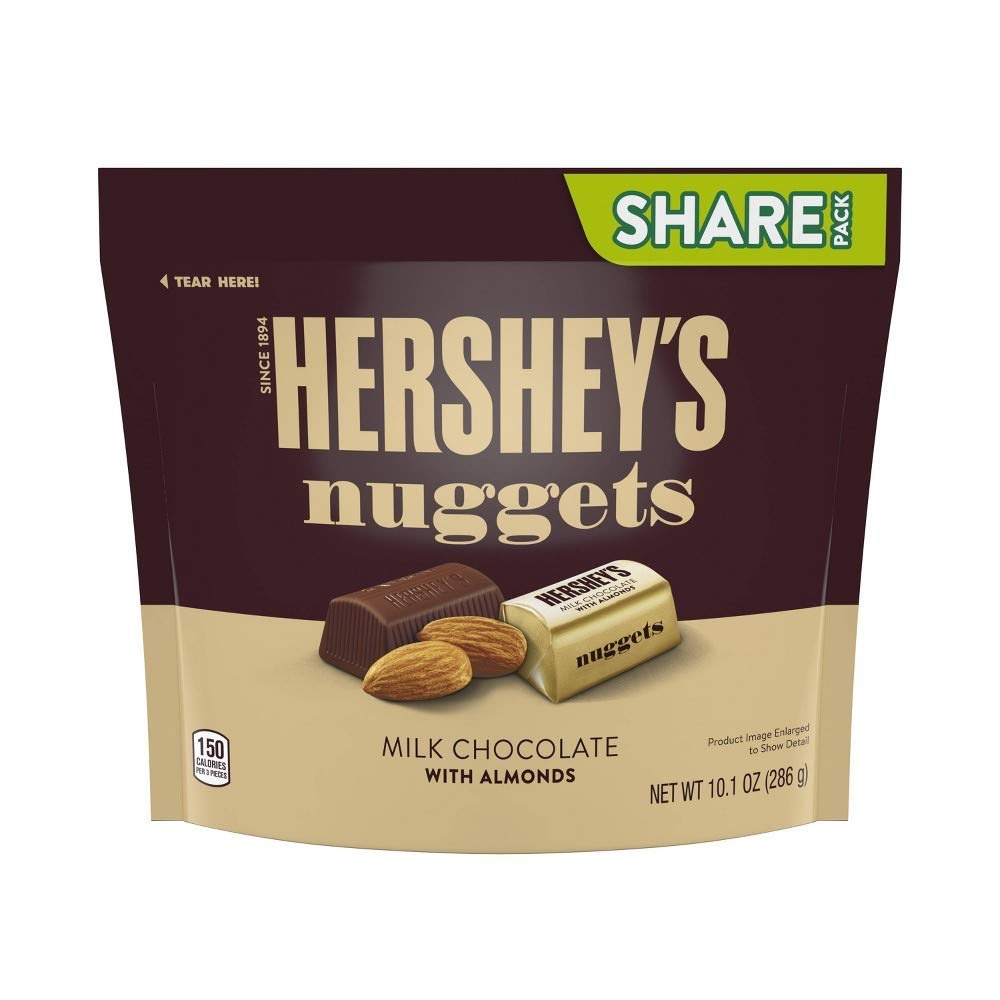
Item Name: Hershey's Nuggets with Almonds Share Size Chocolates - 10.1oz (Pack of 2)
Bullet Point 1: Milk Chocolate: Made with real milk chocolate for a rich, creamy taste.
Bullet Point 2: Almond Flavor: Contains almonds for a nutty flavor that complements the chocolate.
Bullet Point 3: Gluten Free: Suitable for gluten free and kosher diets.
Bullet Point 4: Share Size: Each chocolate bar weighs 1 ounce and measures approximately 1.5 inches wide, perfect for sharing.
Bullet Point 5: Hershey's Brand: Authentic Hershey's chocolate in a fun, bite-sized shape.
Value: 20.2
Unit: Ounce

Price: 5.99